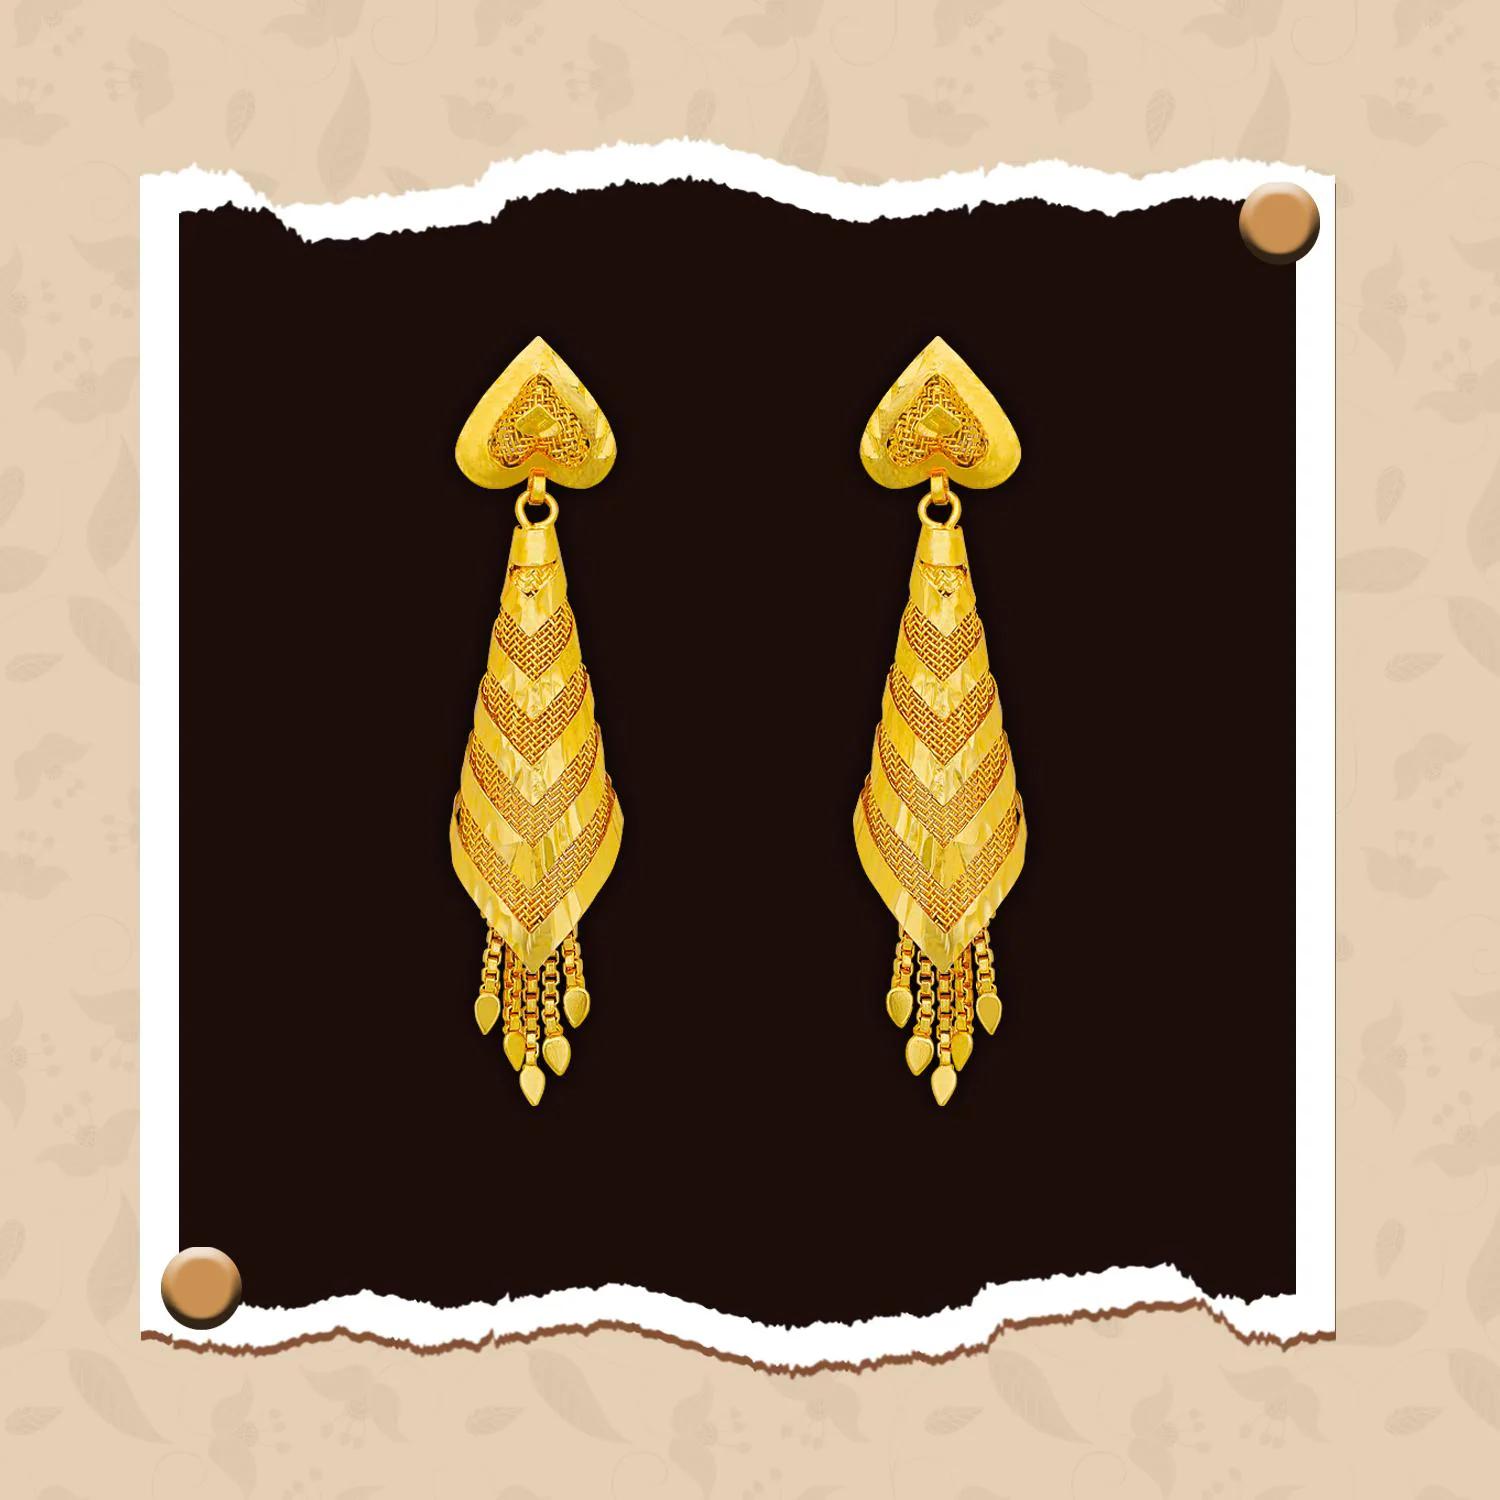
arch fashion Traditional Gold Platted Drop Earrings Collection ERG2092
Type: Earrings
Brand: arch fashion
Price: Rs. 341
Featuring an ethereal combination of Rava work in the middle and Filigree work at the base, these rhombus shaped stud earrings are the perfect solution for when you want add a little glam to your ensemble.Whatever may be the occasion, trust this pair of drop earrings to perfectly complement your ensemble. Featuring an ethereal combination of Rava work in the middle and Filigree work at the base, these rhombus shaped stud earrings are the perfect solution for when you want add a little glam to your ensemble.Whatever may be the occasion, trust this pair of drop earrings to perfectly complement your ensemble.